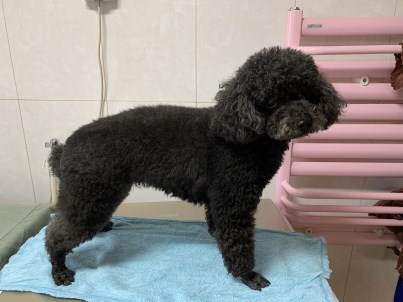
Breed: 7449-n000128-teddy